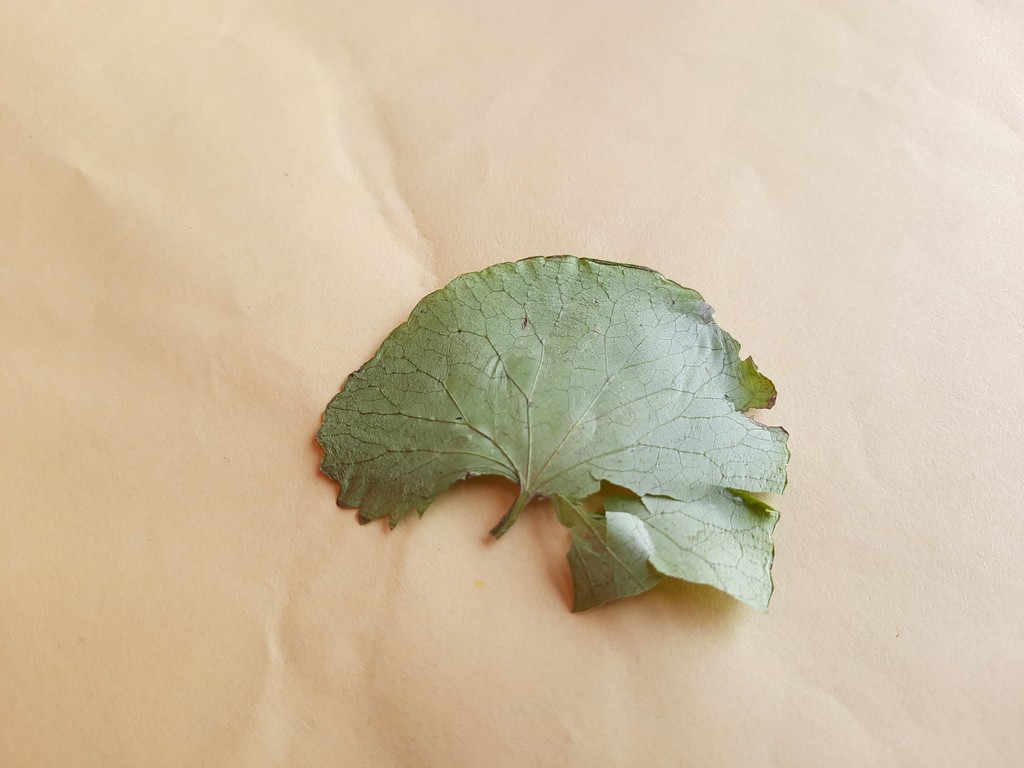
Label: Dried